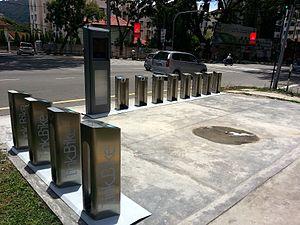
LinkBike est le système de vélos en libre-service à George Town, en Malaisie. Mis en service le 17 décembre 2016, le service LinkBike propose 250 vélos répartis sur 25 stations.